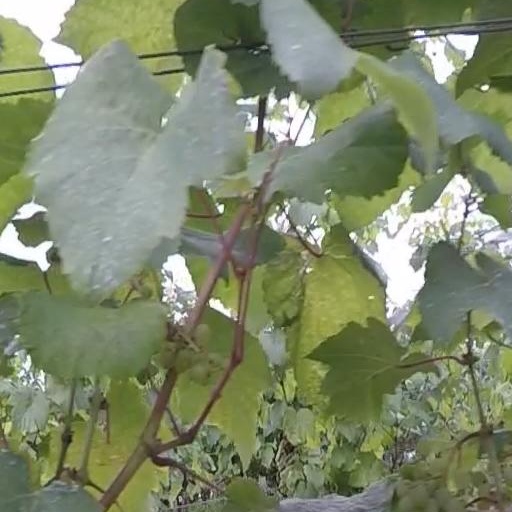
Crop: grape